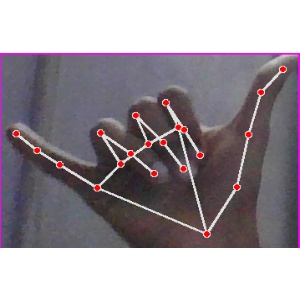
अक्षर: य